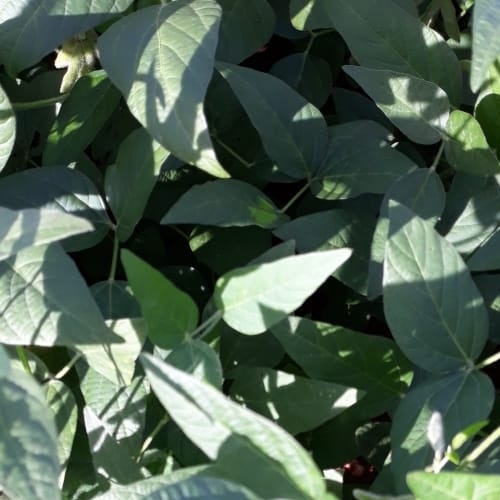
Label: Healthy